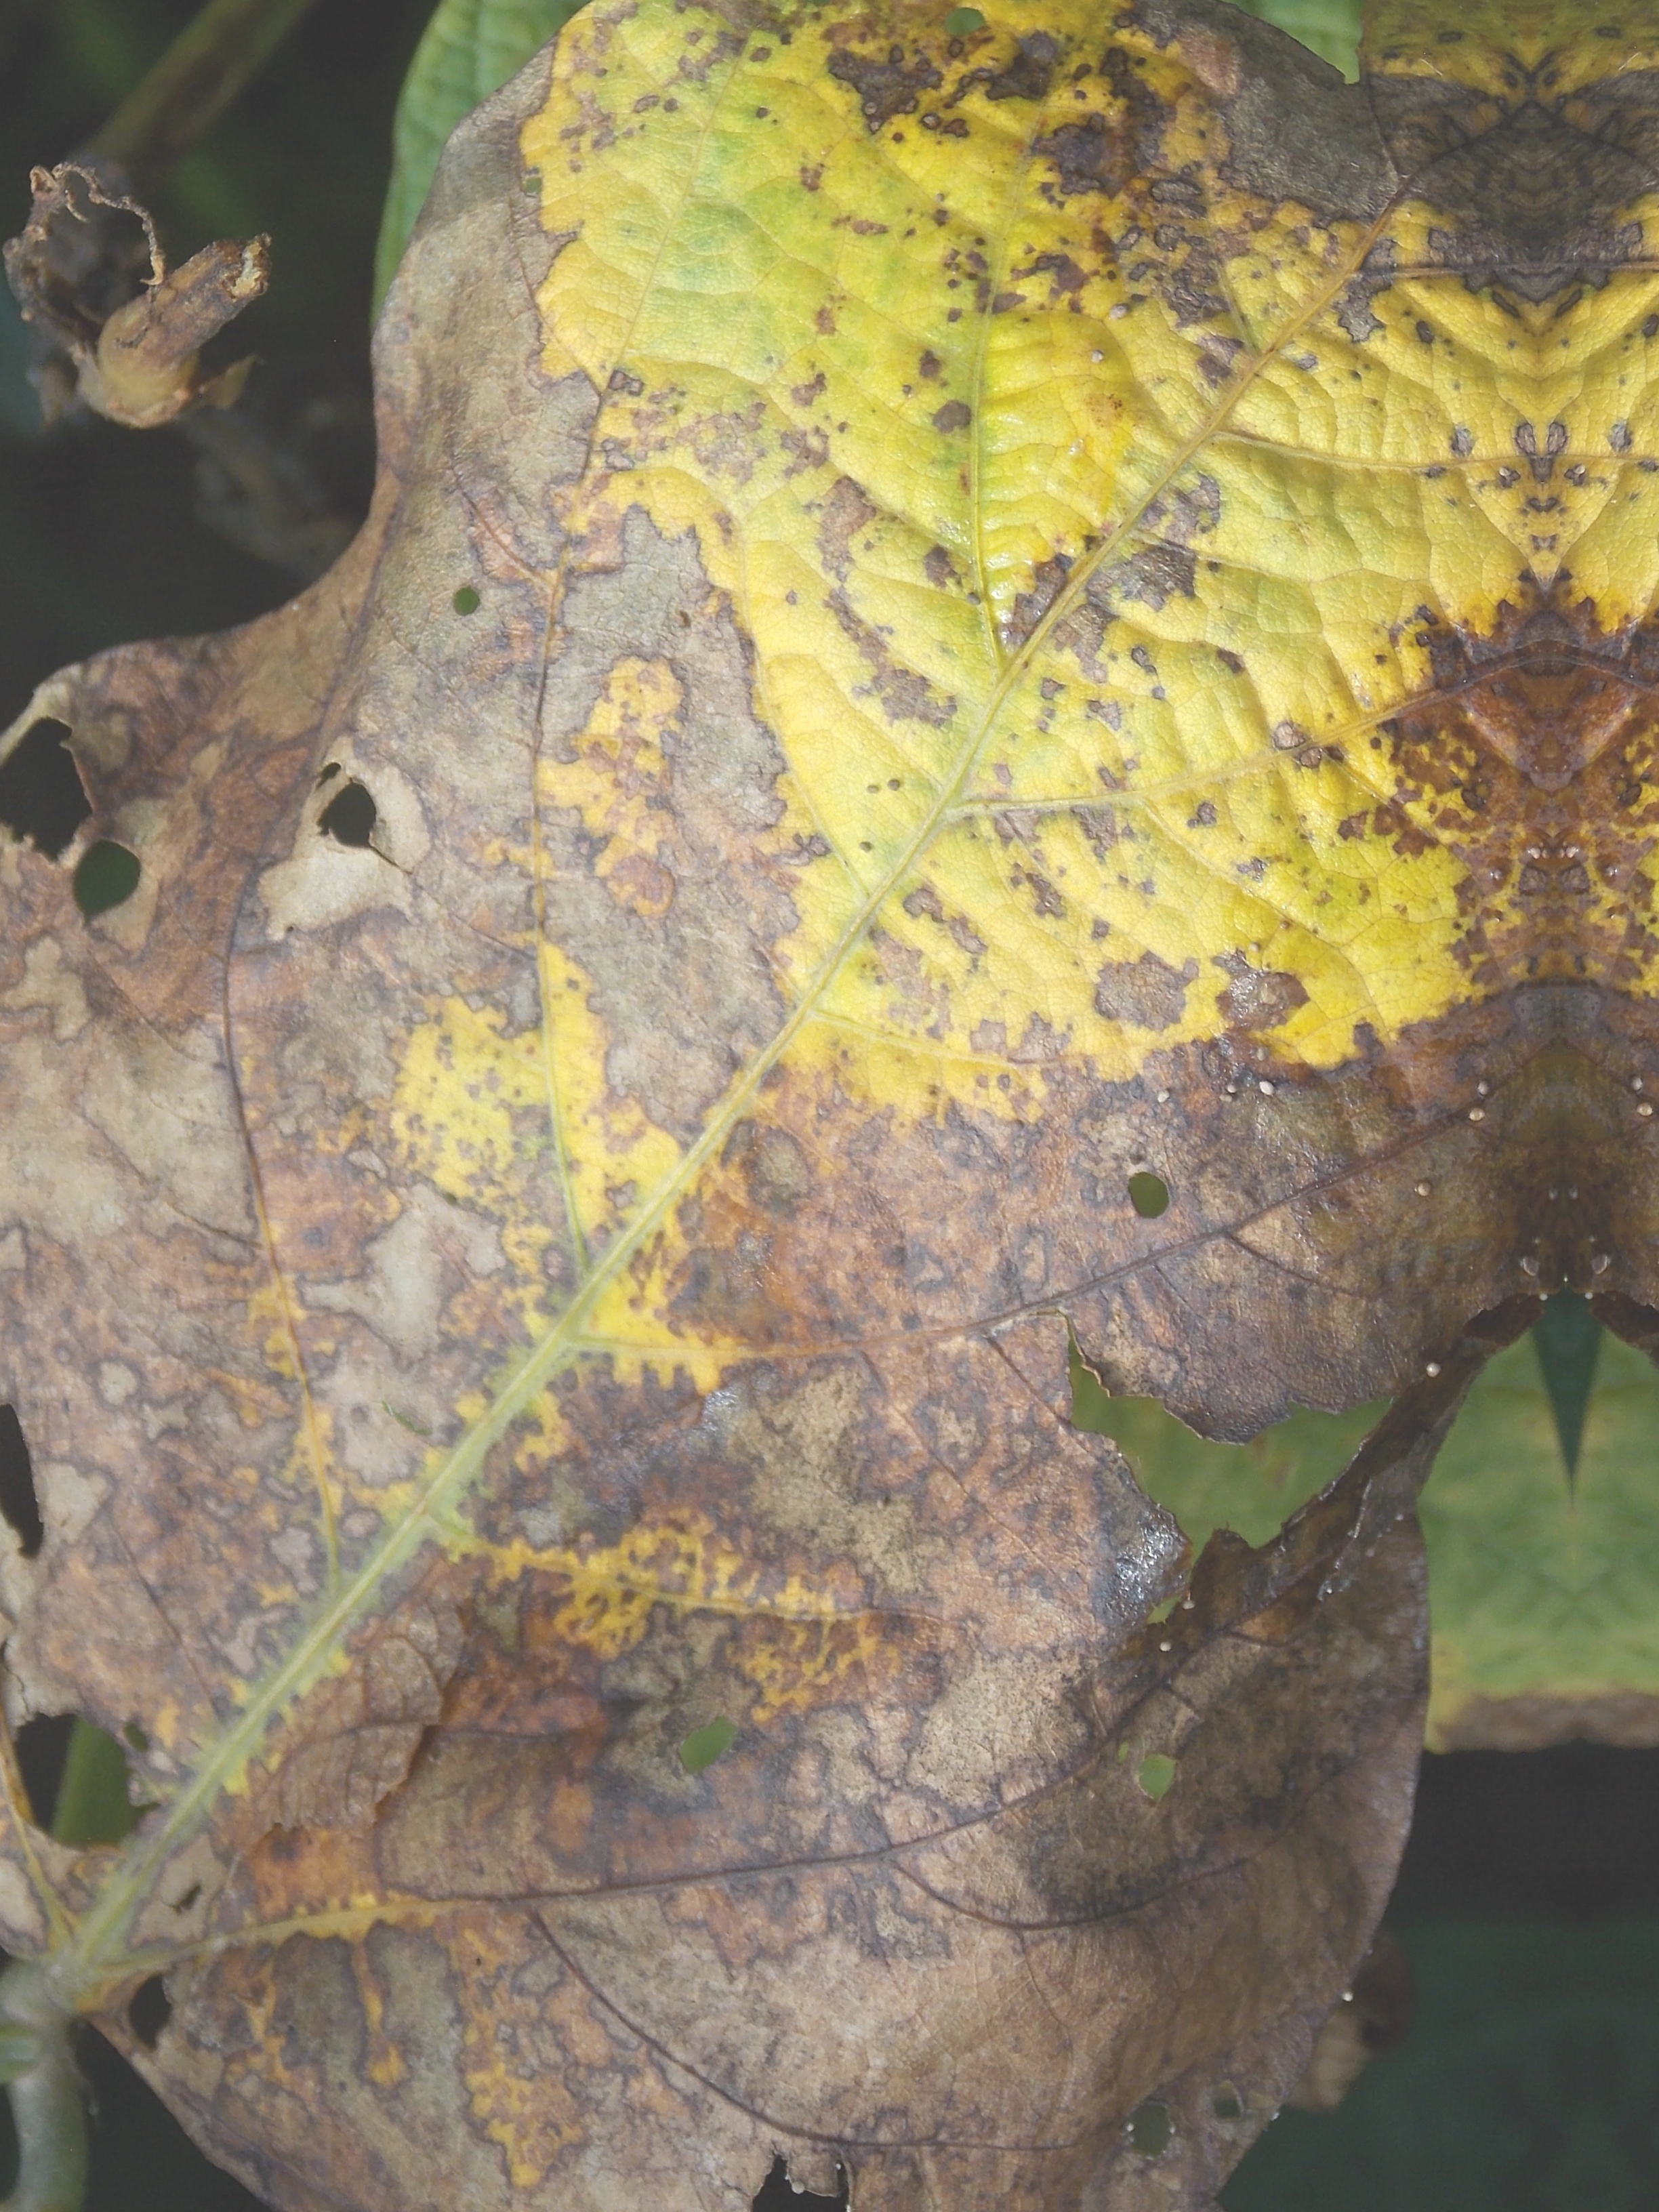
Label: Disease